Woody Guthrie

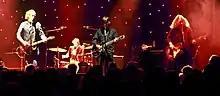
As a part of Guthrie's centennial celebrations, the "New Multitudes" performers played compositions including his lyrics at Webster Hall in New York City (from left to right: Anders Parker, Will Johnson [drumming], Jay Farrar, and Yim Yames)

Woody and Marjorie Guthrie were honored at a musical celebration featuring Billy Bragg and the band Brad on October 17, 2007, at Webster Hall in New York City. Steve Earle also performed. The event was hosted by actor/activist Tim Robbins to benefit the Huntington's Disease Society of America to commemorate the organization's 40th Anniversary.